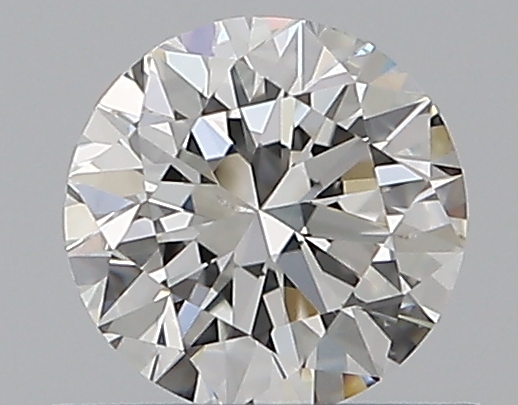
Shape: round
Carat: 0.5
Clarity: SI1
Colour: G
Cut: VG
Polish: EX
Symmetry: GD
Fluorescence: N
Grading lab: GIA
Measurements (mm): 4.97 x 5.04 x 3.14